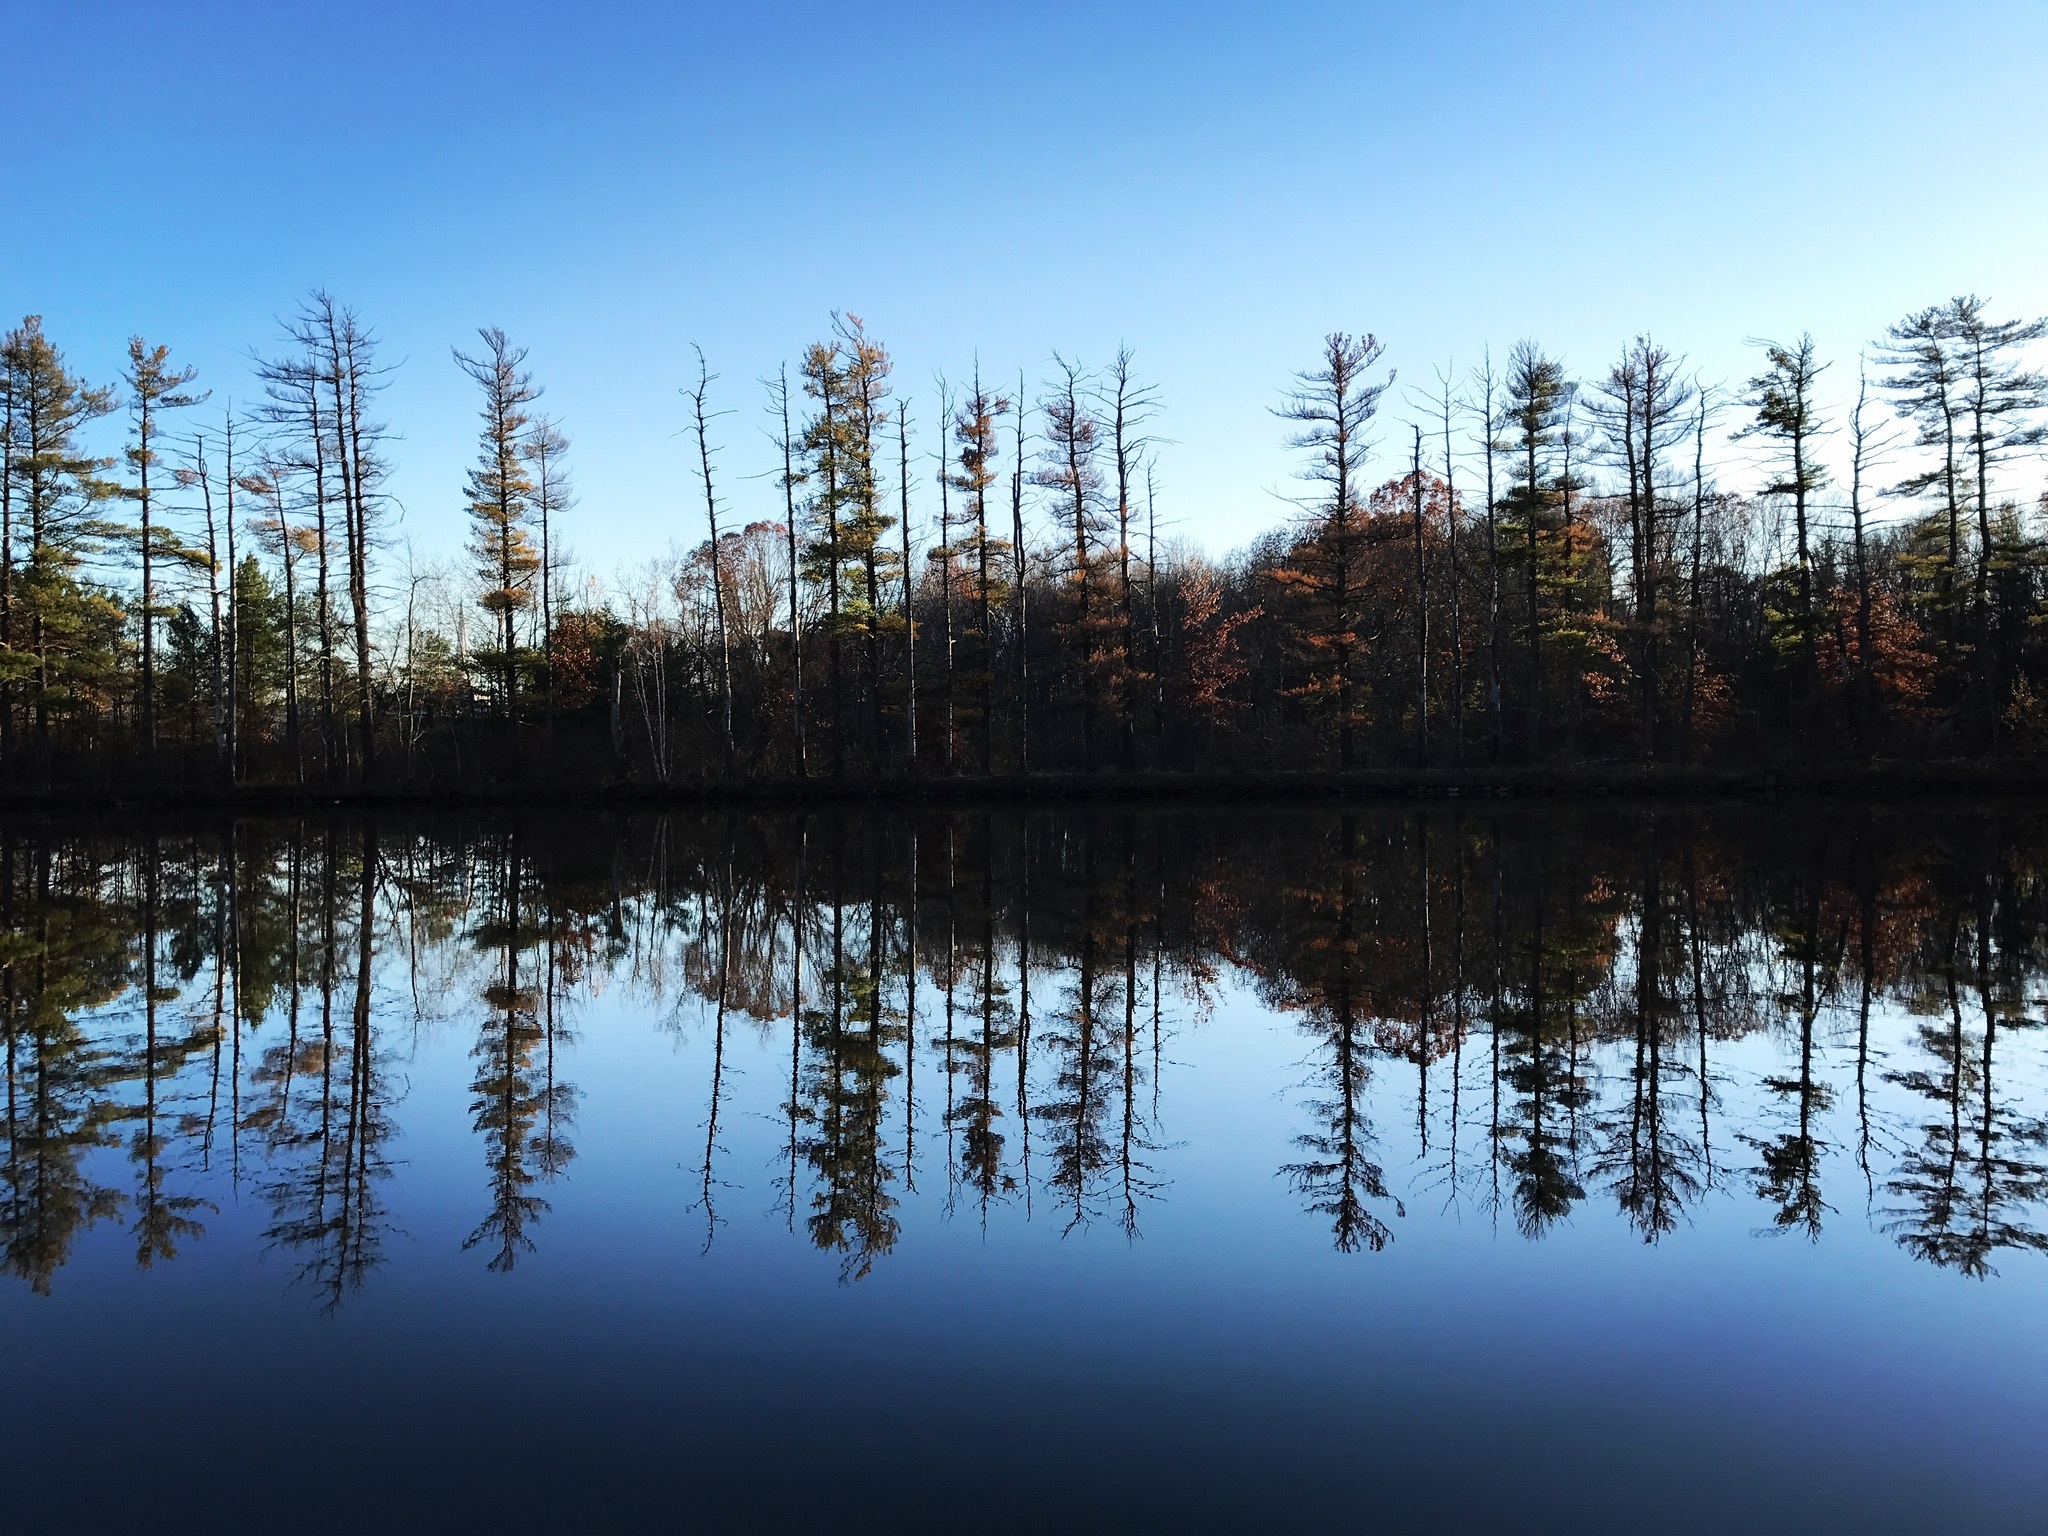
landscape, tree, water, nature, wilderness, mountain, cloud, plant, sky, morning, lake, dawn, river, dusk, pond, evening, reflection, autumn, reservoir, wetland, habitat, natural environment, atmospheric phenomenon, woody plant